Manuel Cornu

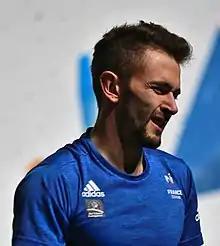
Cornu in 2018

Manuel Cornu is a French competition climber who specializes in competition bouldering. He participated at the 2016 and 2021 IFSC Climbing World Championships, being awarded two bronze medals and a silver medal in the men's bouldering and men's combined events.